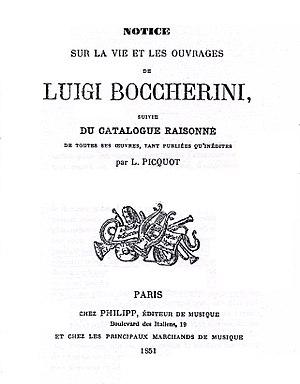
Page de titre de Louis Picquot, Notice sur la vie et les ouvrages de Luigi Boccherini, suivie du catalogue raisonné de toutes ses œuvres, tant publiées qu'inédites, Paris, chez Philipp (=Camille Prilipp), 1851.
Louis Picquot est l'auteur de la première biographie de Luigi Boccherini et d'un catalogue de ses œuvres.
Cet article recense la liste des œuvres musicales du compositeur italien Luigi Boccherini. Les œuvres de Boccherini ont été cataloguées par le musicologue français Yves Gérard dans le catalogue Gérard, publié à Londres, d'où la lettre « G » faisant référence à cette publication.